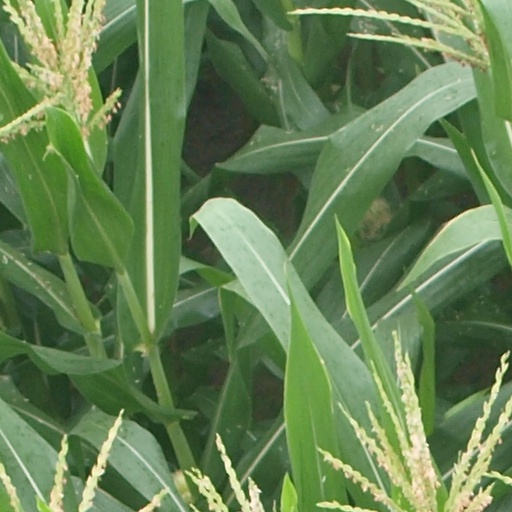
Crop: maize; corn